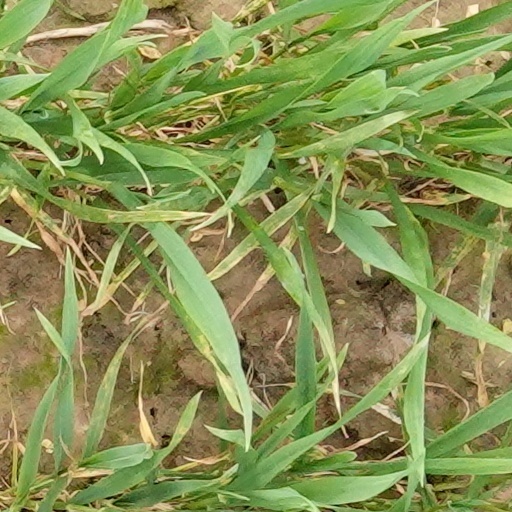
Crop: wheat